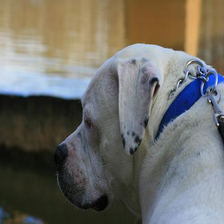
Species: dog
Breed: american bulldog